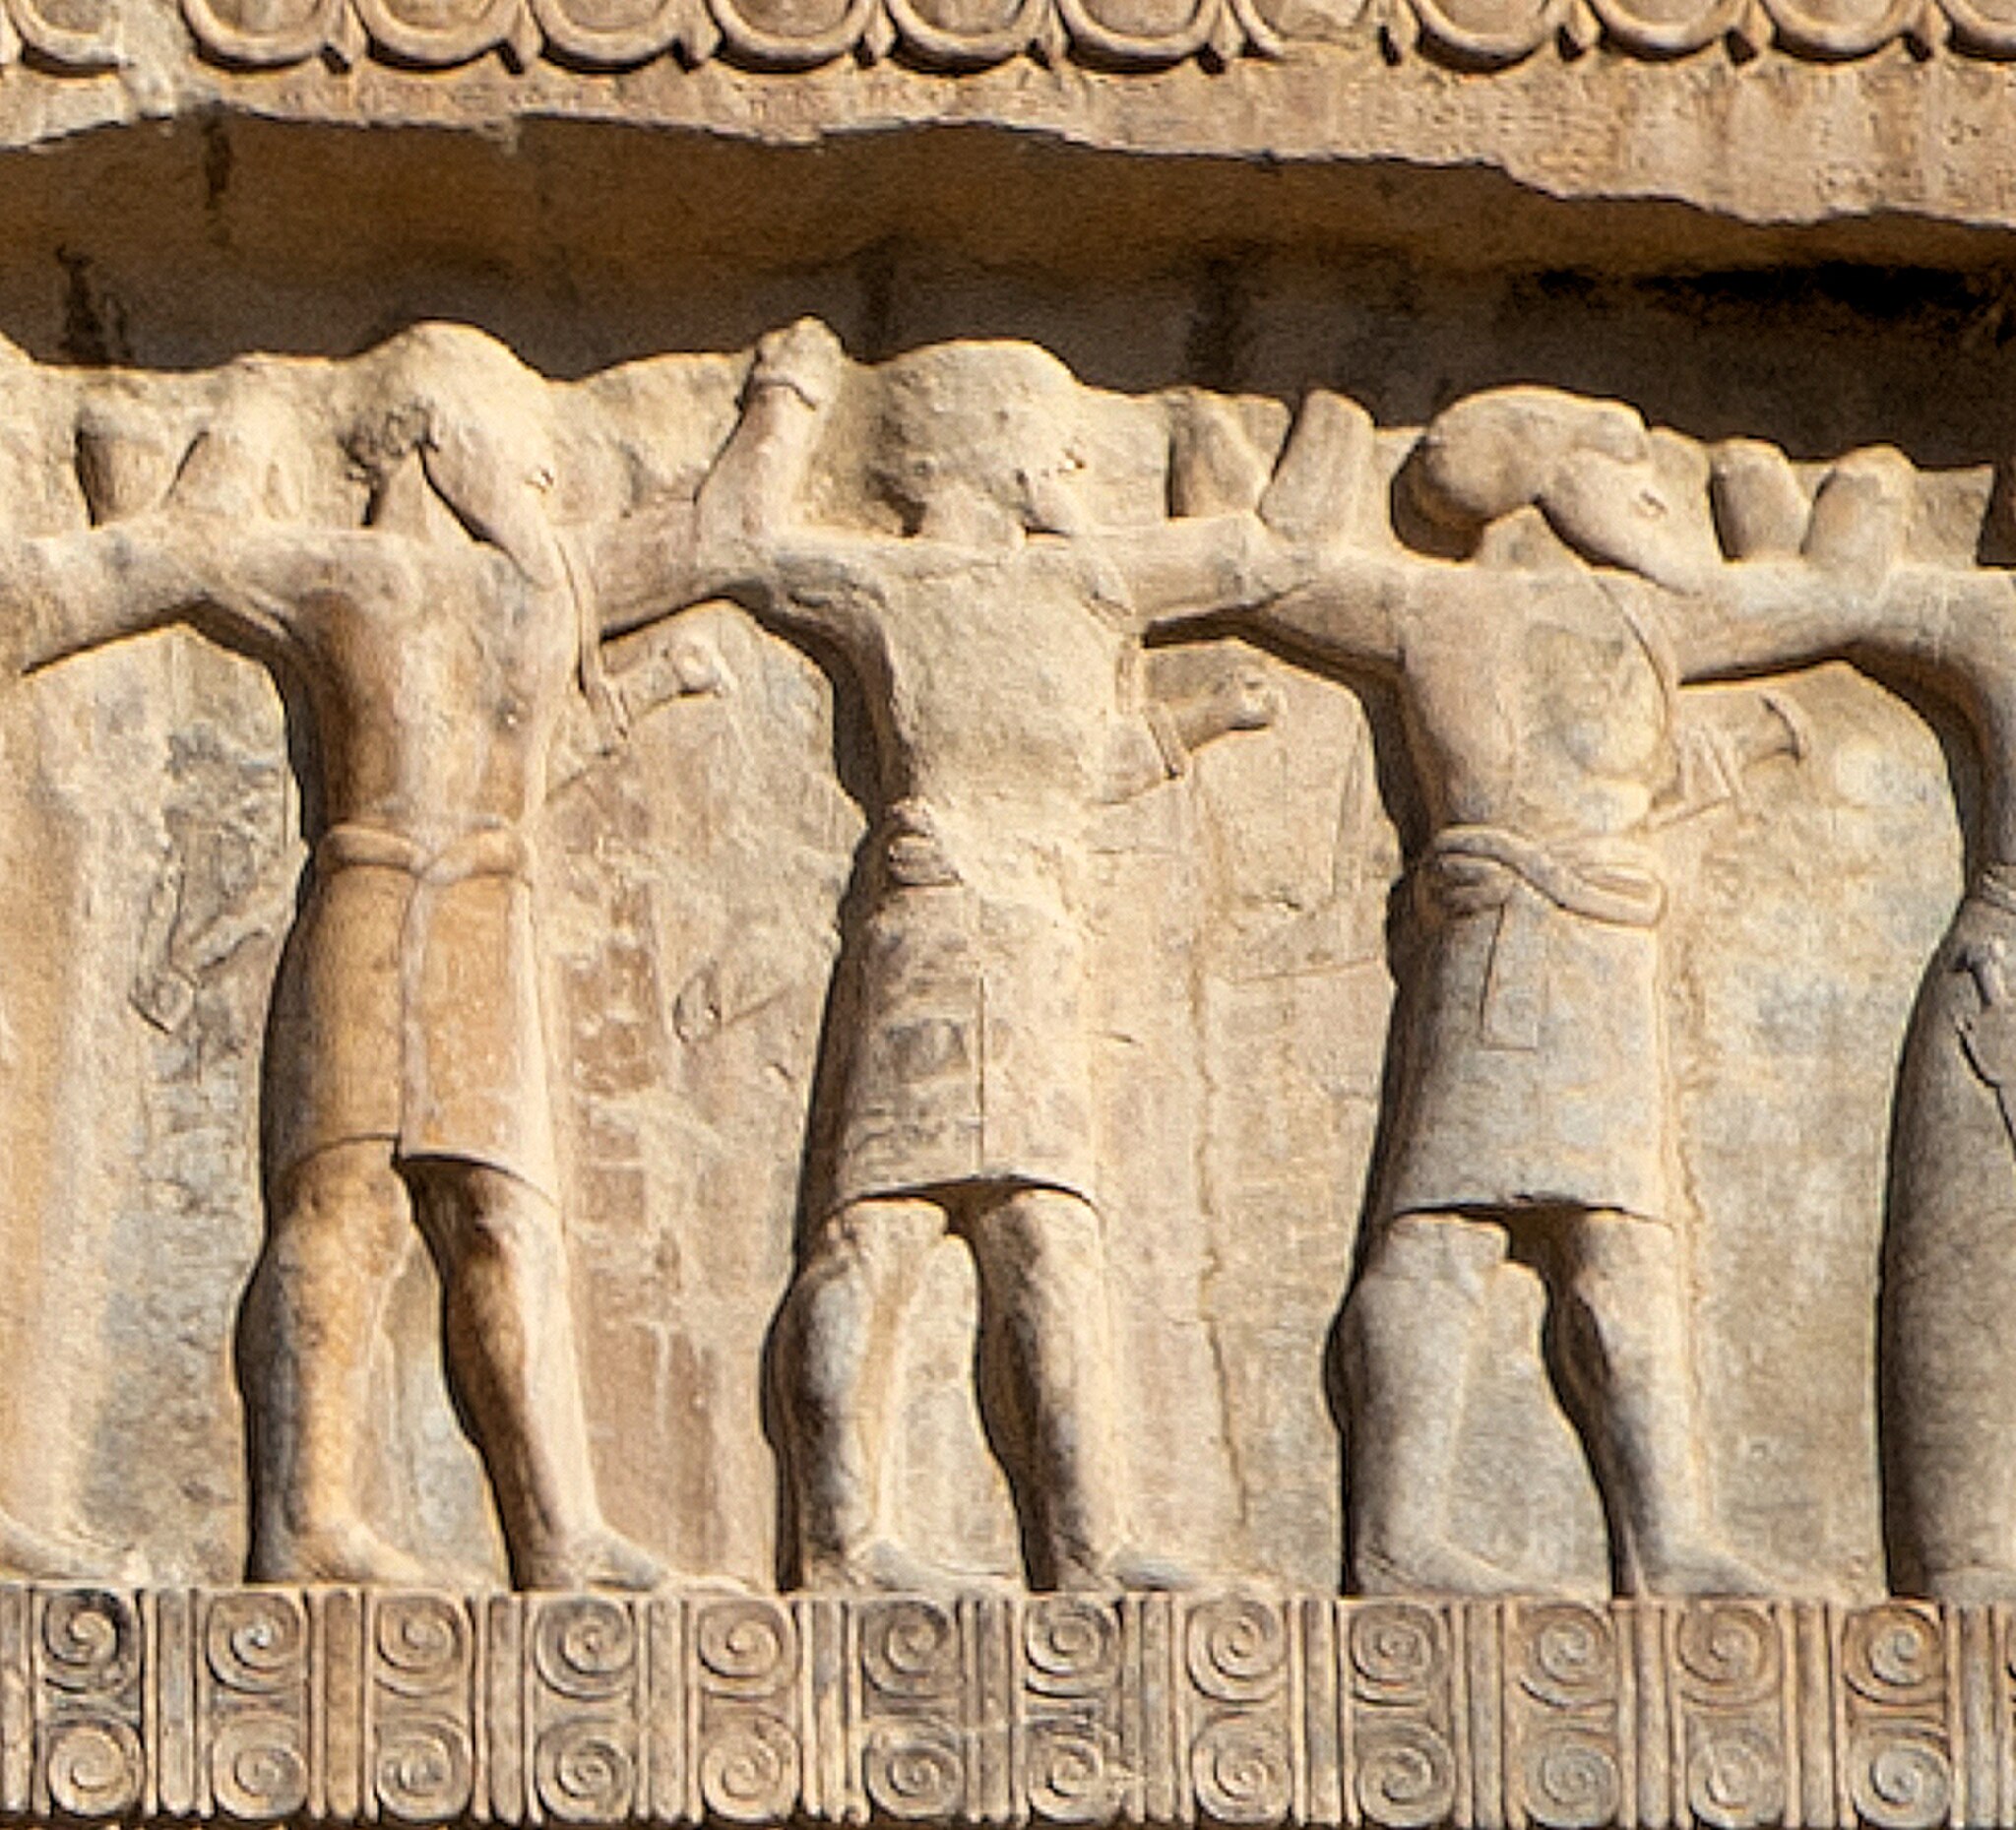
Title: Persepolis Tomb of Artaxerxes II Mnemon (r.404-358 BCE) Upper Relief Indian soldiers with labels
Description: Persepolis Tomb of Artaxerxes II Mnemon (r.404-358 BCE) Upper Relief Indian soldiers with labels
Date: 2010-11-21 13:43:19
Categories: Tomb of Artaxerxes II, 4th-century BC reliefs in Iran, Extracted images, 2010 in Persepolis